Bob McKillop

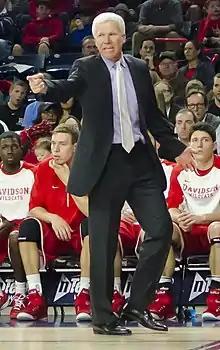

Robert McKillop (born July 13, 1950) is an American college basketball coach who is the former head coach of the Davidson Wildcats men's team of the Atlantic 10 Conference. He has a 100 percent graduation rate for his players during a 33-year tenure.